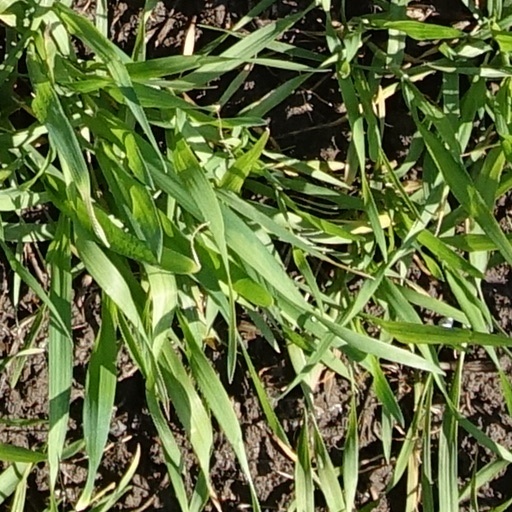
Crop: wheat